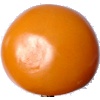
Label: Tomato Yellow 1